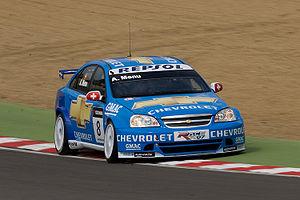
Alain Menu, né le 9 août 1963 à Genève, est un pilote automobile suisse. Il est l'un des plus grands pilotes de voitures de tourisme des années 1990, et a gagné le Championnat britannique des voitures de tourisme en 1997 et en 2000. En 2014, il fait un retour en BTCC dans l'équipe Team BMR à bord d'une Volkswagen Passat CC